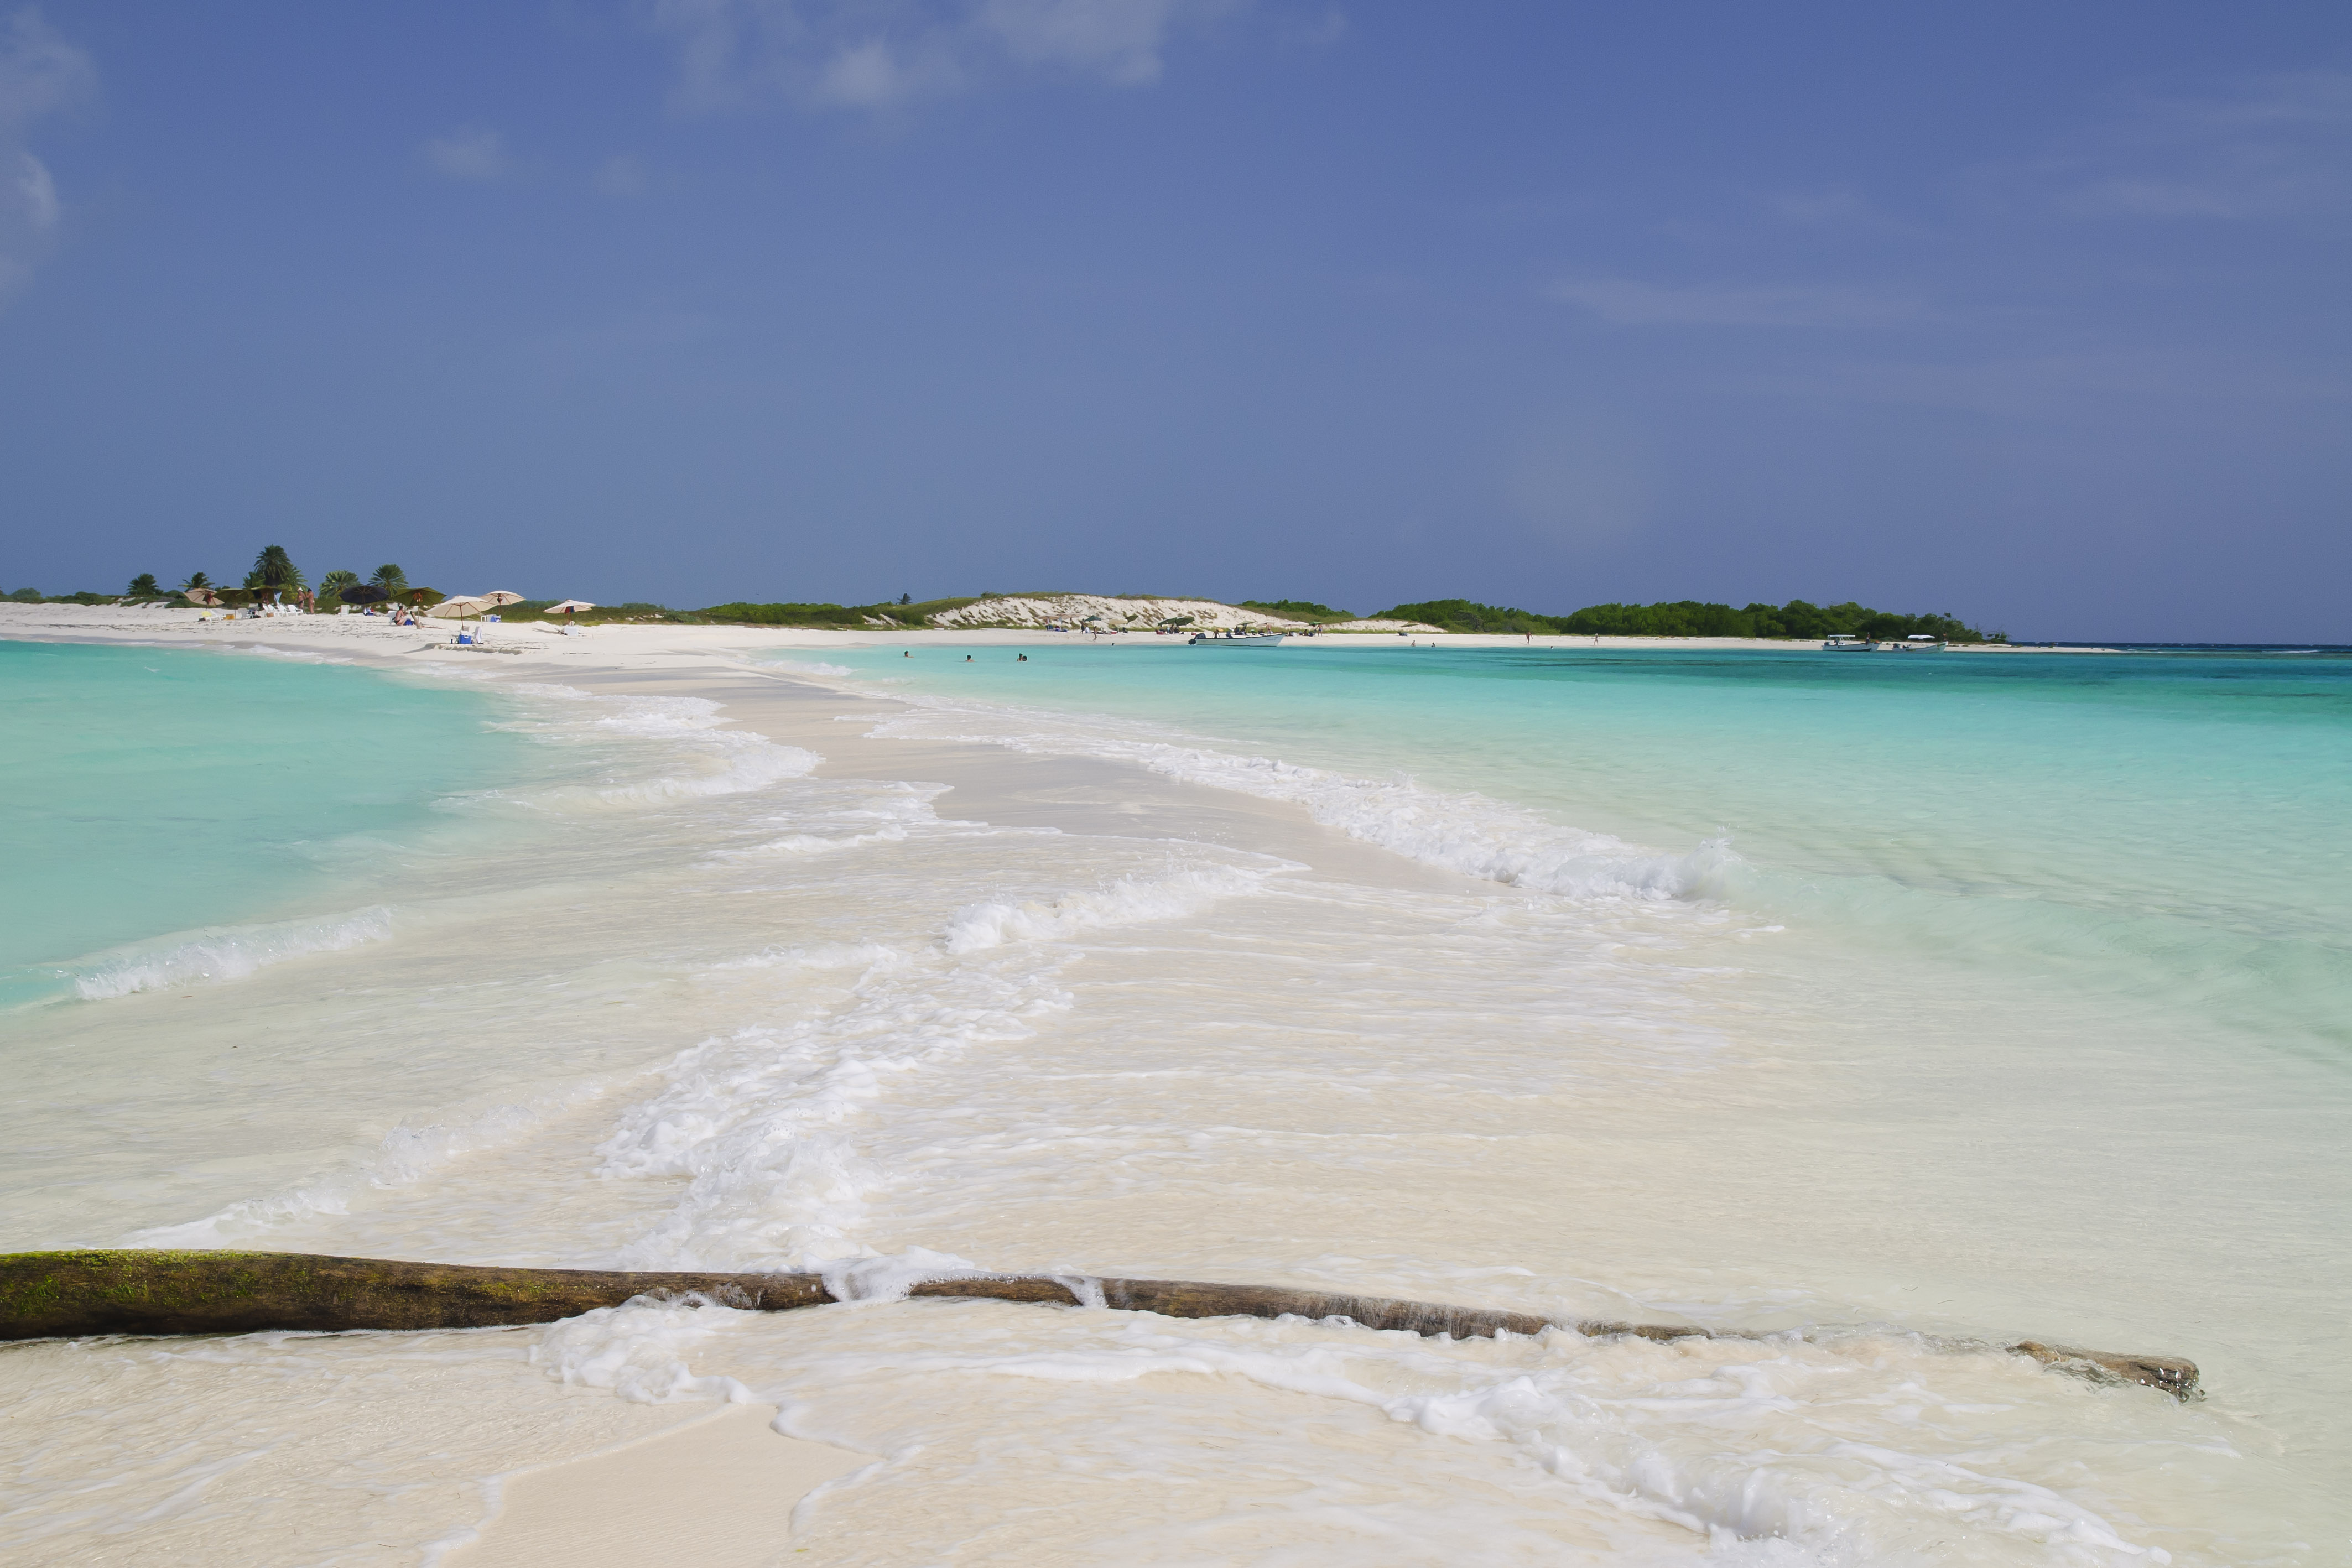
beach, sea, coast, sand, ocean, shore, wave, vacation, lagoon, bay, nikon, body of water, venezuela, caribbean, cape, d300, losroques, wind wave